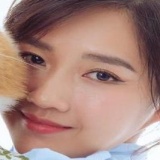
diễn viên Kiều Trinh Xíu